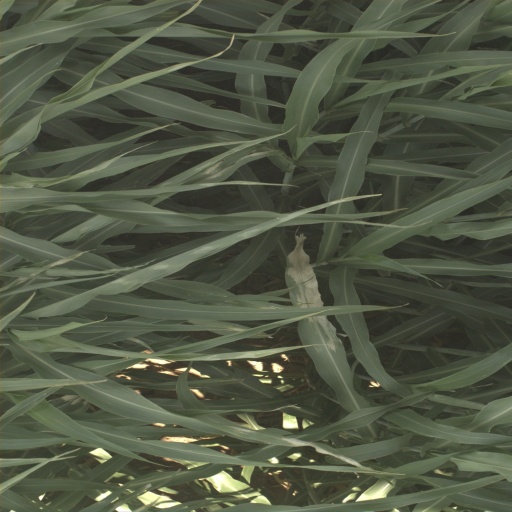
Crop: sorghum